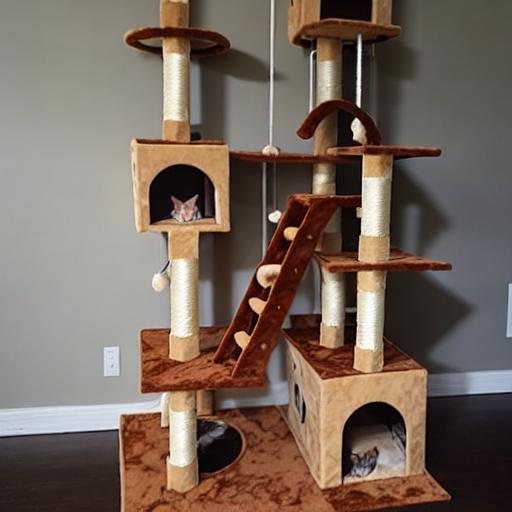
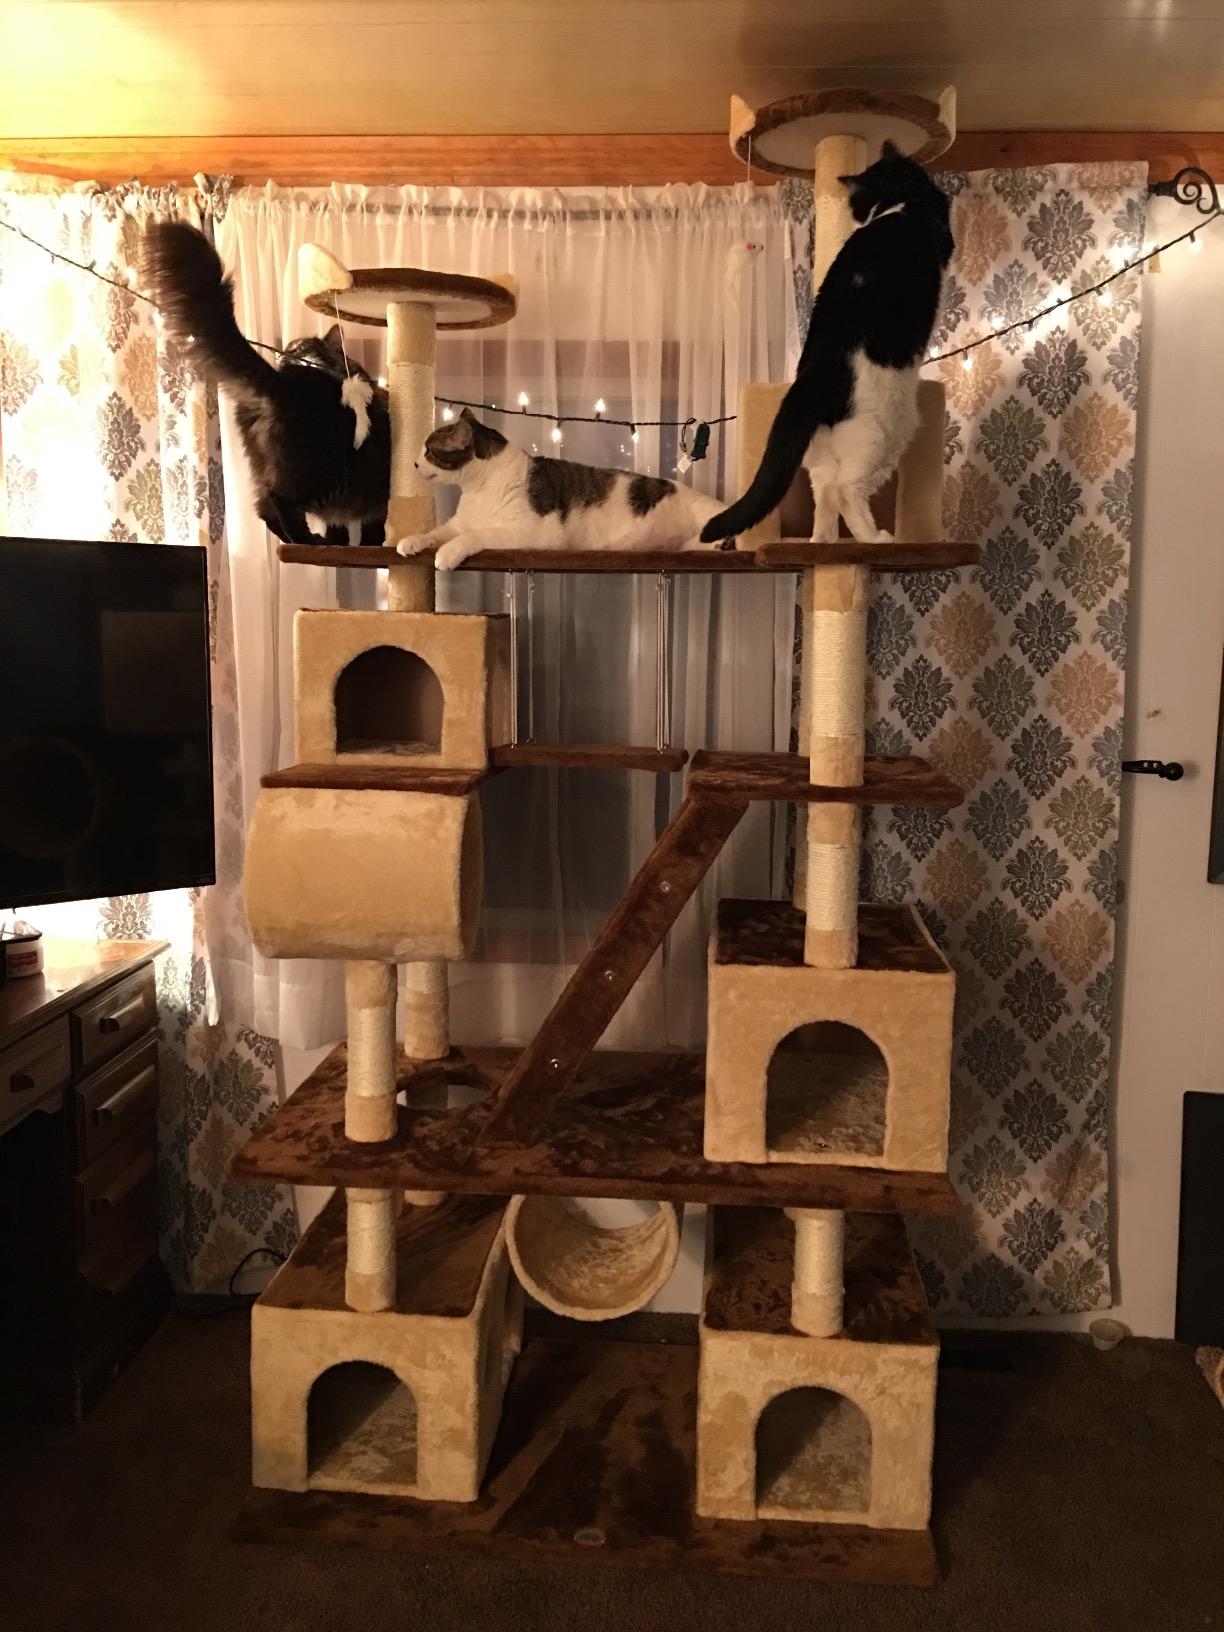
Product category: items_cat tree
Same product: no